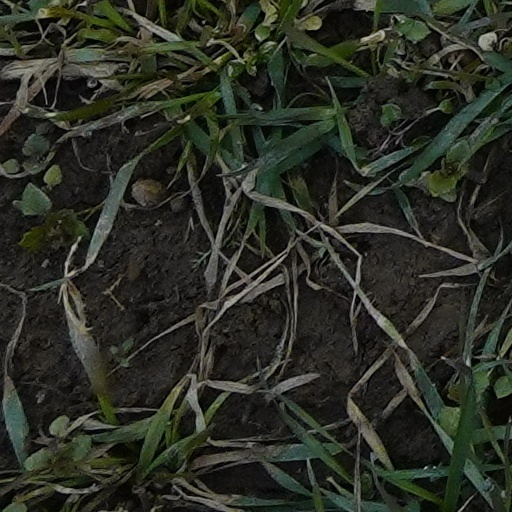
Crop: wheat